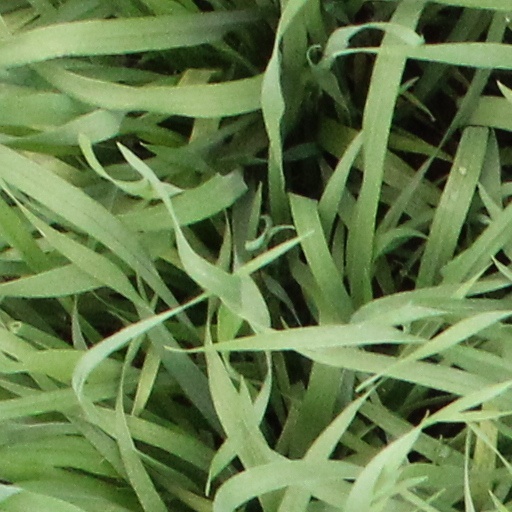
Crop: wheat